Leonard Koren

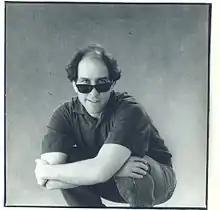
Leonard Koren in San Francisco, 1985

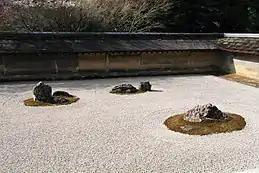
This Zen garden of Ryōan-ji demonstrates the aesthetic of wabi-sabi. It was built during the Higashiyama period

Leonard Koren (born January 4, 1948) is an American artist, aesthetics expert and writer.